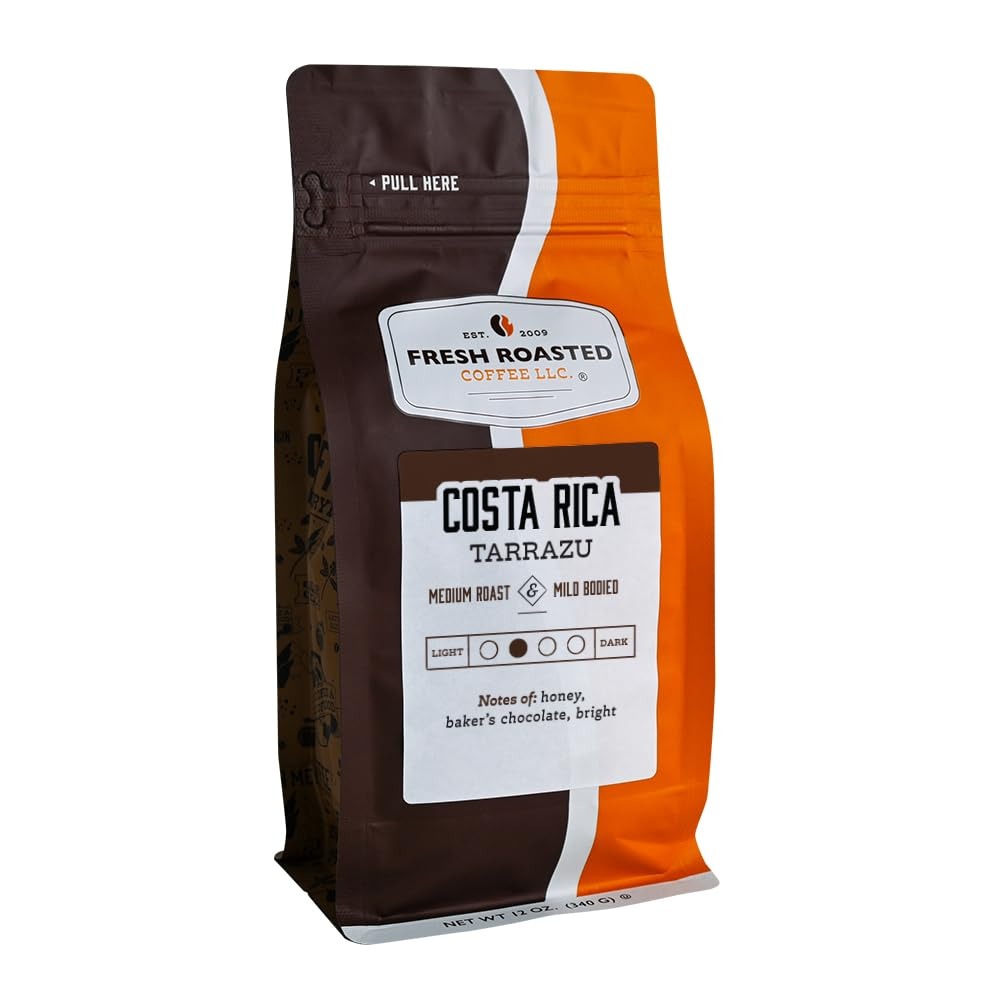
Item Name: Fresh Roasted Coffee, Costa Rican Tarrazu, 12 oz, Medium Roast, Kosher, Ground
Bullet Point 1: Single Origin Costa Rican Tarrazy Coffee is Intensely Flavorful With Notes of Honey and Chocolate. The body may be considered medium, but it sure doesn’t lack any flavor and produces an incredibly satisfying cup!
Bullet Point 2: Naturally caffeinated, this medium roast has a mild and clean body with fruity notes making this a stellar option for any production method! Also develops well as a flavorful cold brew.
Bullet Point 3: Coffee For Everybody whether you’re a casual coffee drinker or a third wave connoisseur. Fresh Roasted Coffee is family-owned, sustainably sourced and proudly roasted, blended, and packaged in the United States of America. We offer more than 80 varieties of whole bean and ground coffee, coffee pods, and unroasted coffee.
Bullet Point 4: Fresh Roasted Coffee is roasted on Loring SmartRoasters to reduce our carbon footprint and provide superior flavor. Fresh Roasted Coffee nitrogen flushes every bag to remove flavor-stealing oxygen and keep your coffee at its freshest and best tasting for as long as possible. Fresh Roasted Coffee bags are resealable and feature a one-way degassing valve.
Bullet Point 5: Grown and Roasted Responsibly. We’re committed to sustainability from sourcing to roasting to packaging. There’s also nothing artificial - no additives, no fillers, no flavorings.
Bullet Point 6: Arabica Coffee. Certified Orthodox Union (OU) Kosher. Available in 12 oz, 2 lb or 5 lb bags. Available whole bean or pre-ground. Approved for use in standard drip coffee makers as well as espresso machines, automatics, pour overs, Aeropress, French press, moka pot, and percolators.
Product Description: Our Costa Rican Tarrazu coffee possesses an inherently intense flavor with peaks of bright acidity and depths of sweet honey and chocolate. The body of Costa Rican Tarrazu is considered medium, but this famous coffee region does not lack for flavor and in all produces an incredibly satisfying cup.
Value: 12.0
Unit: Ounce

Price: 14.99